Allen Flanigan

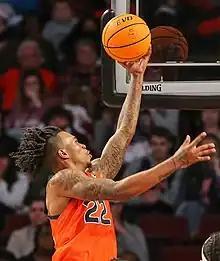
Flanigan in 2023

Allen Flanigan (born April 24, 2001) is an American professional basketball player. He played college basketball player for the Ole Miss Rebels and Auburn Tigers of the Southeastern Conference (SEC).